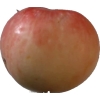
Label: Apple 10